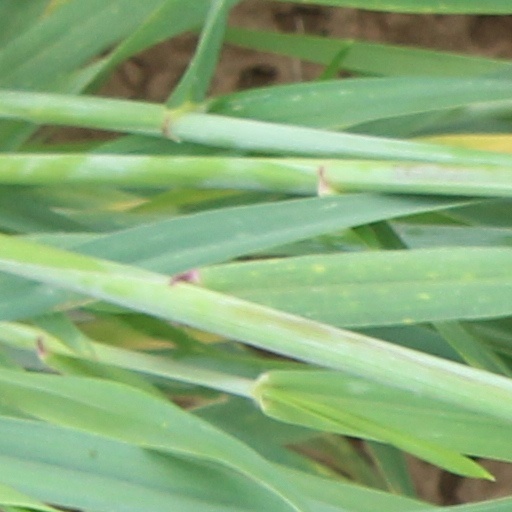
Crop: wheat